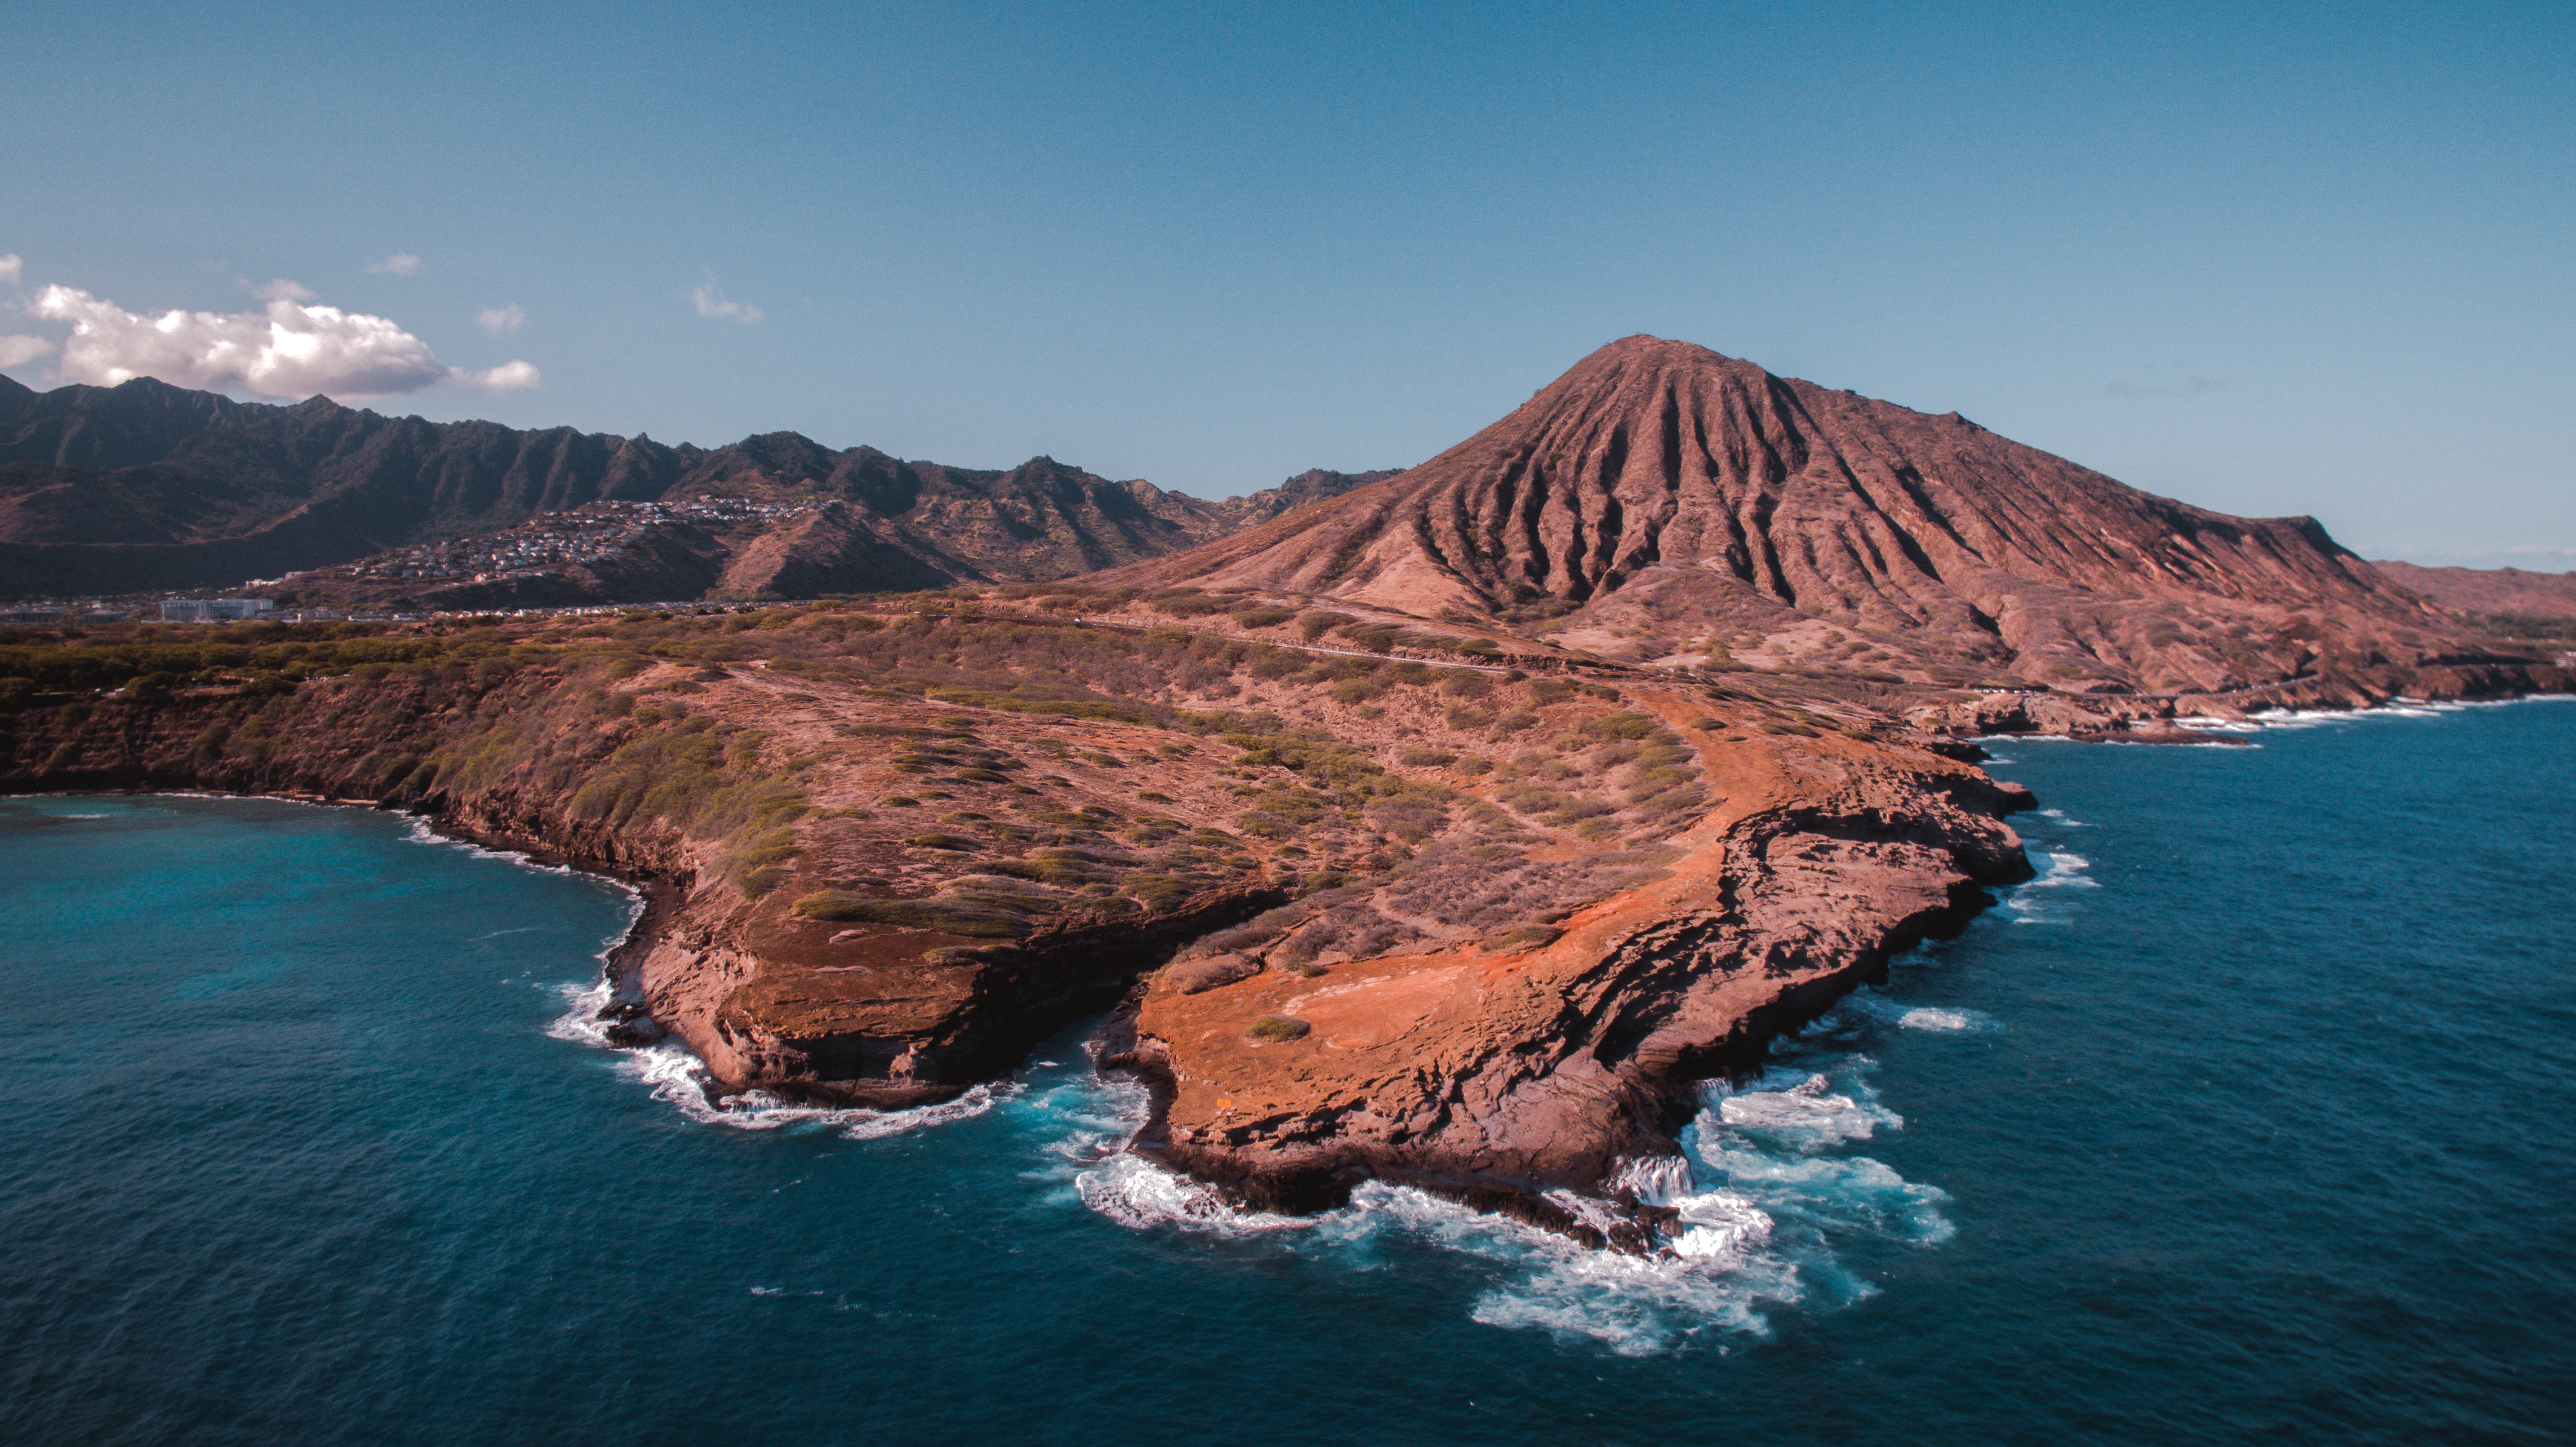
natural landscape, mountainous landforms, mountain, coast, sea, promontory, coastal and oceanic landforms, headland, sky, aerial photography, rock, cape, island, geology, landscape, bay, ocean, tourism, mountain range, cliff, peninsula, mount scenery, islet, photography, archipelago, klippe, inlet, terrain, world, Seamount, hill, national park, vacation, bight, formation, ridge